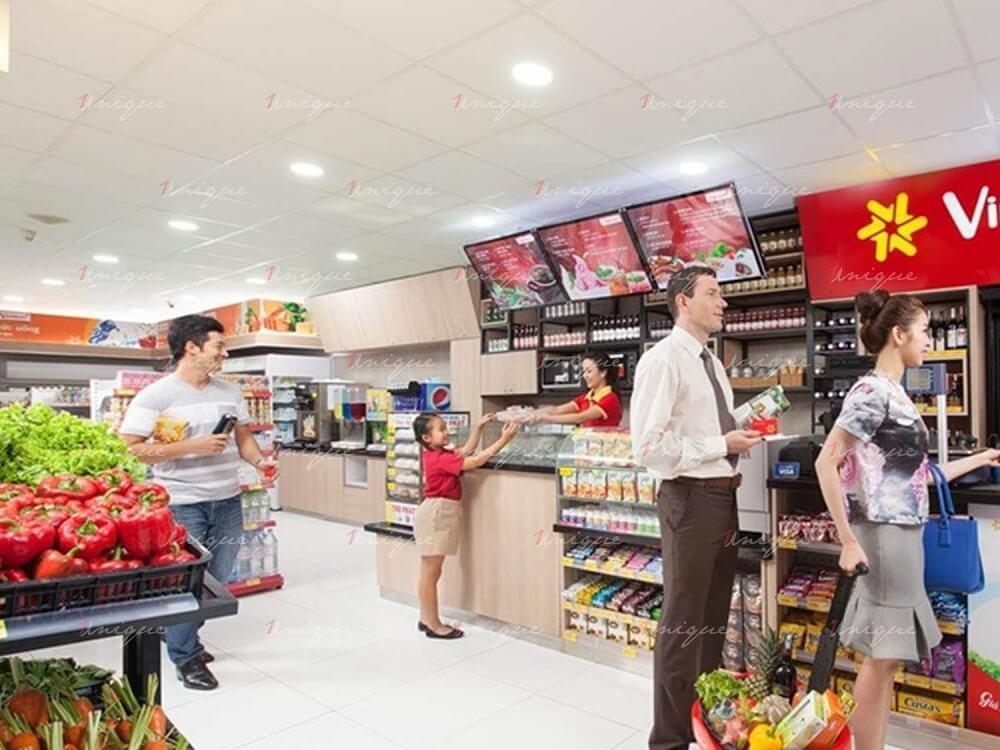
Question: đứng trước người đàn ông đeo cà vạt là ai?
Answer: đứng trước người đàn ông đeo cà vạt là người phụ nữ mặc váy xám